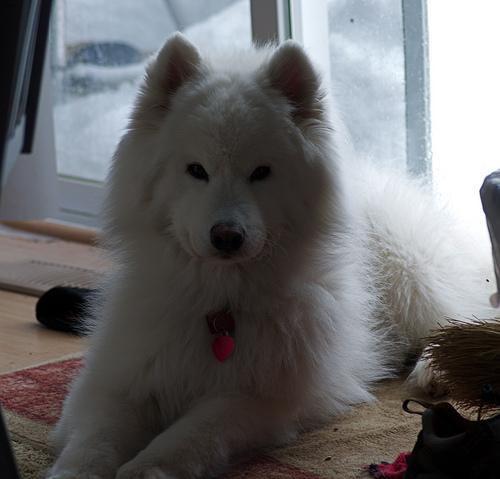
Breed: samoyed